President Casino Broadwater Resort

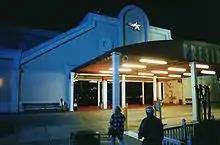
The President Casino Broadwater entrance, 2002.

The casino itself found a niche market among local gamblers and was a reliable earner. President Casinos was saddled with corporate debt, however, and a planned new $2 billion resort at the site, to be called Destination Broadwater, never materialized. In April 2001, the President Broadwater Hotel, which represented the non-casino operations, filed for bankruptcy. President Casinos filed for bankruptcy in June 2002, and the Broadwater casino the following month, but operation of the President Casino Broadwater Resort continued.